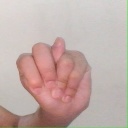
अक्षर: न